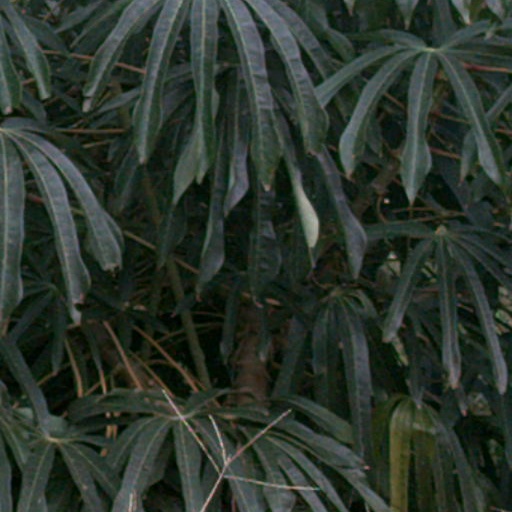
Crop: cassava